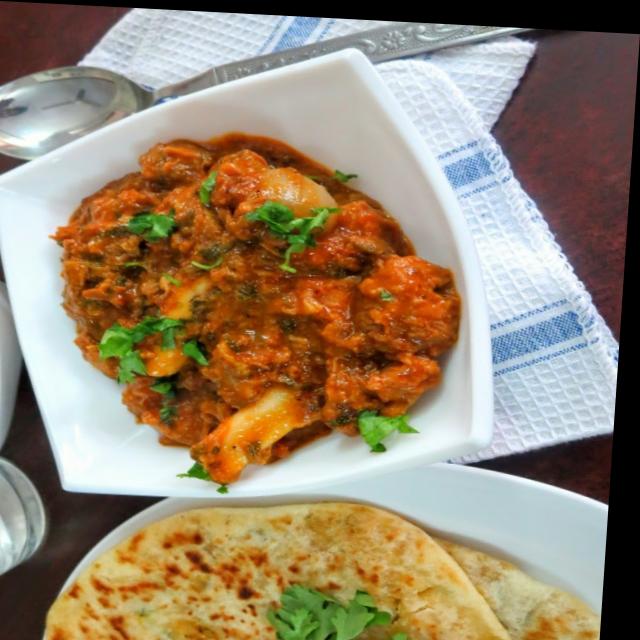
Dish: mutton_curry